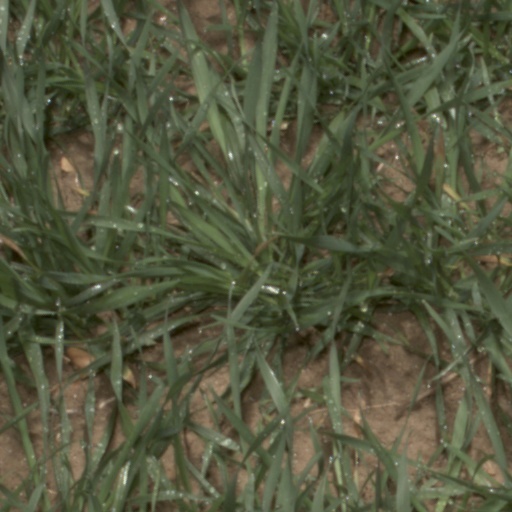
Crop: wheat